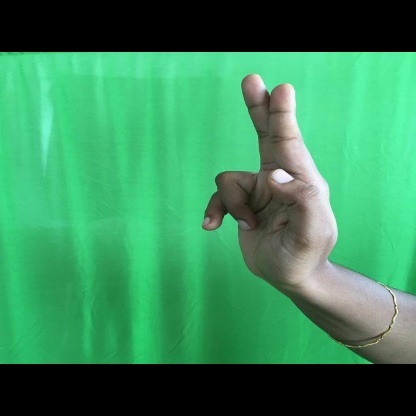
Mudra: Ardhapathaka